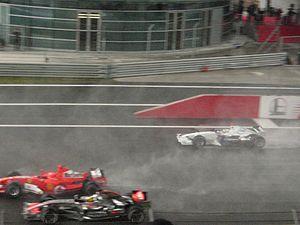
.